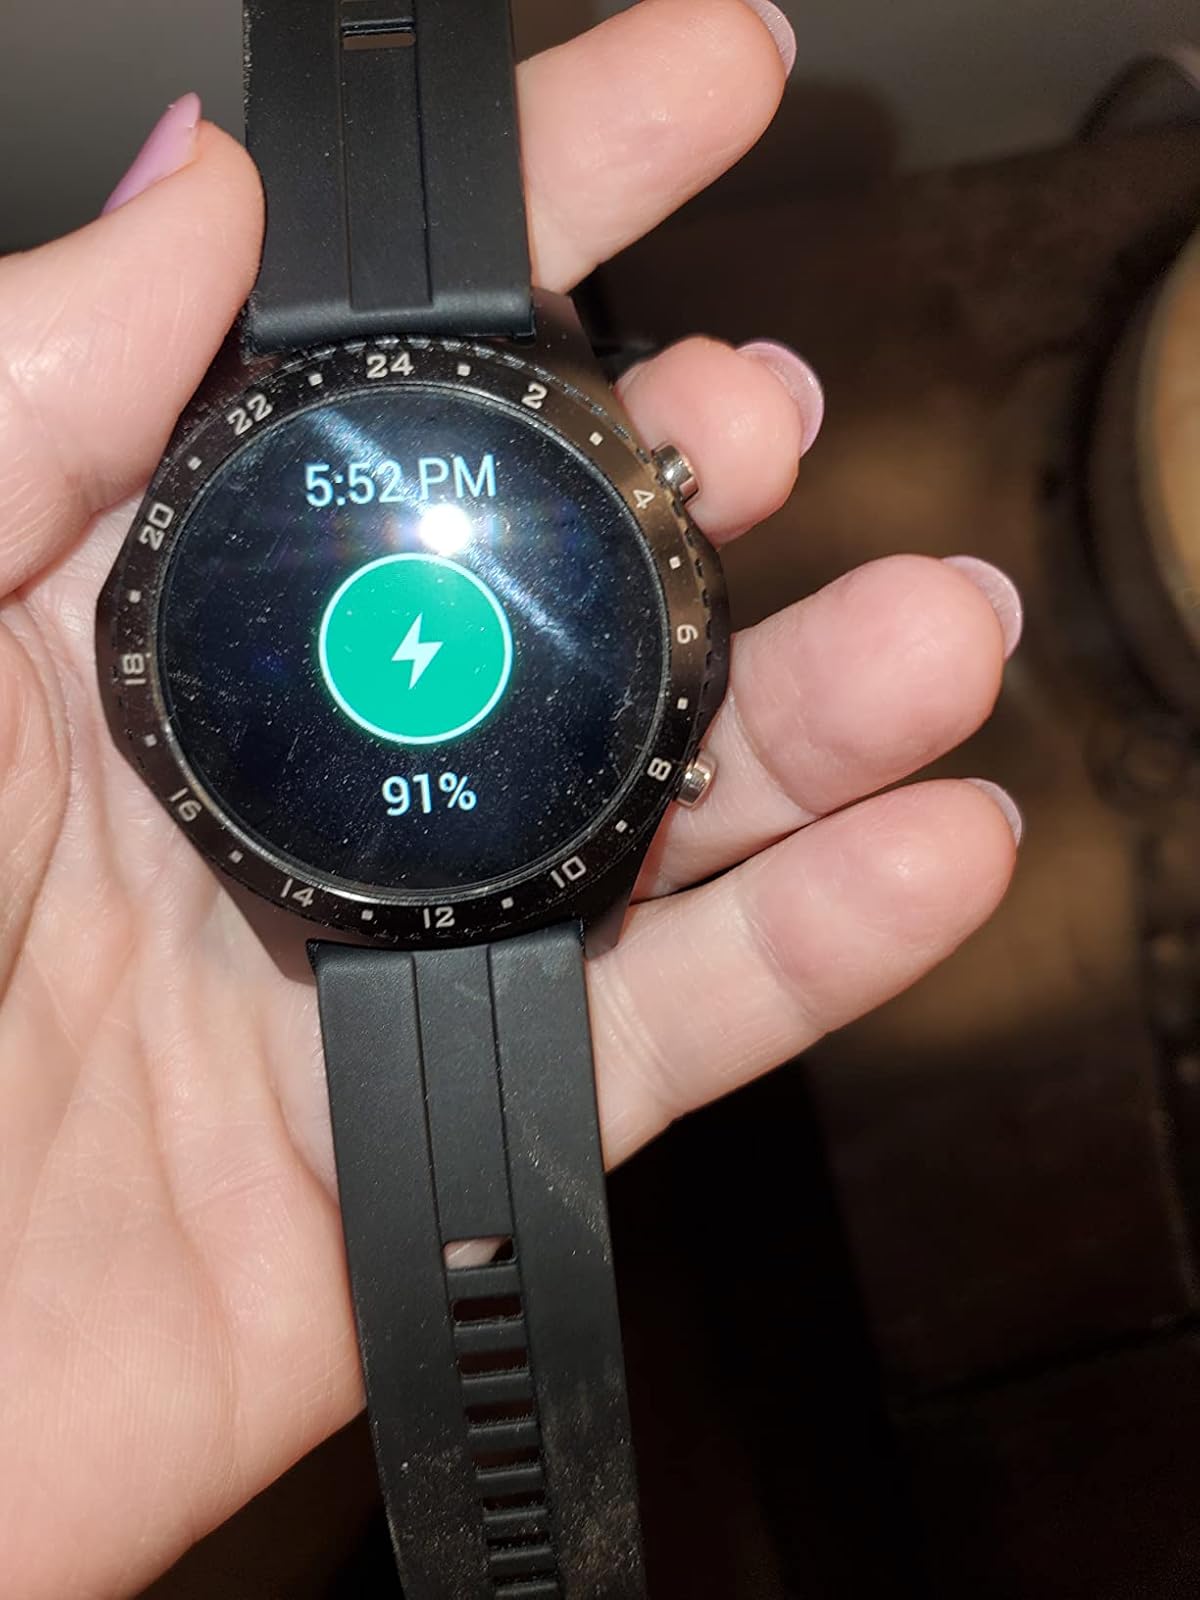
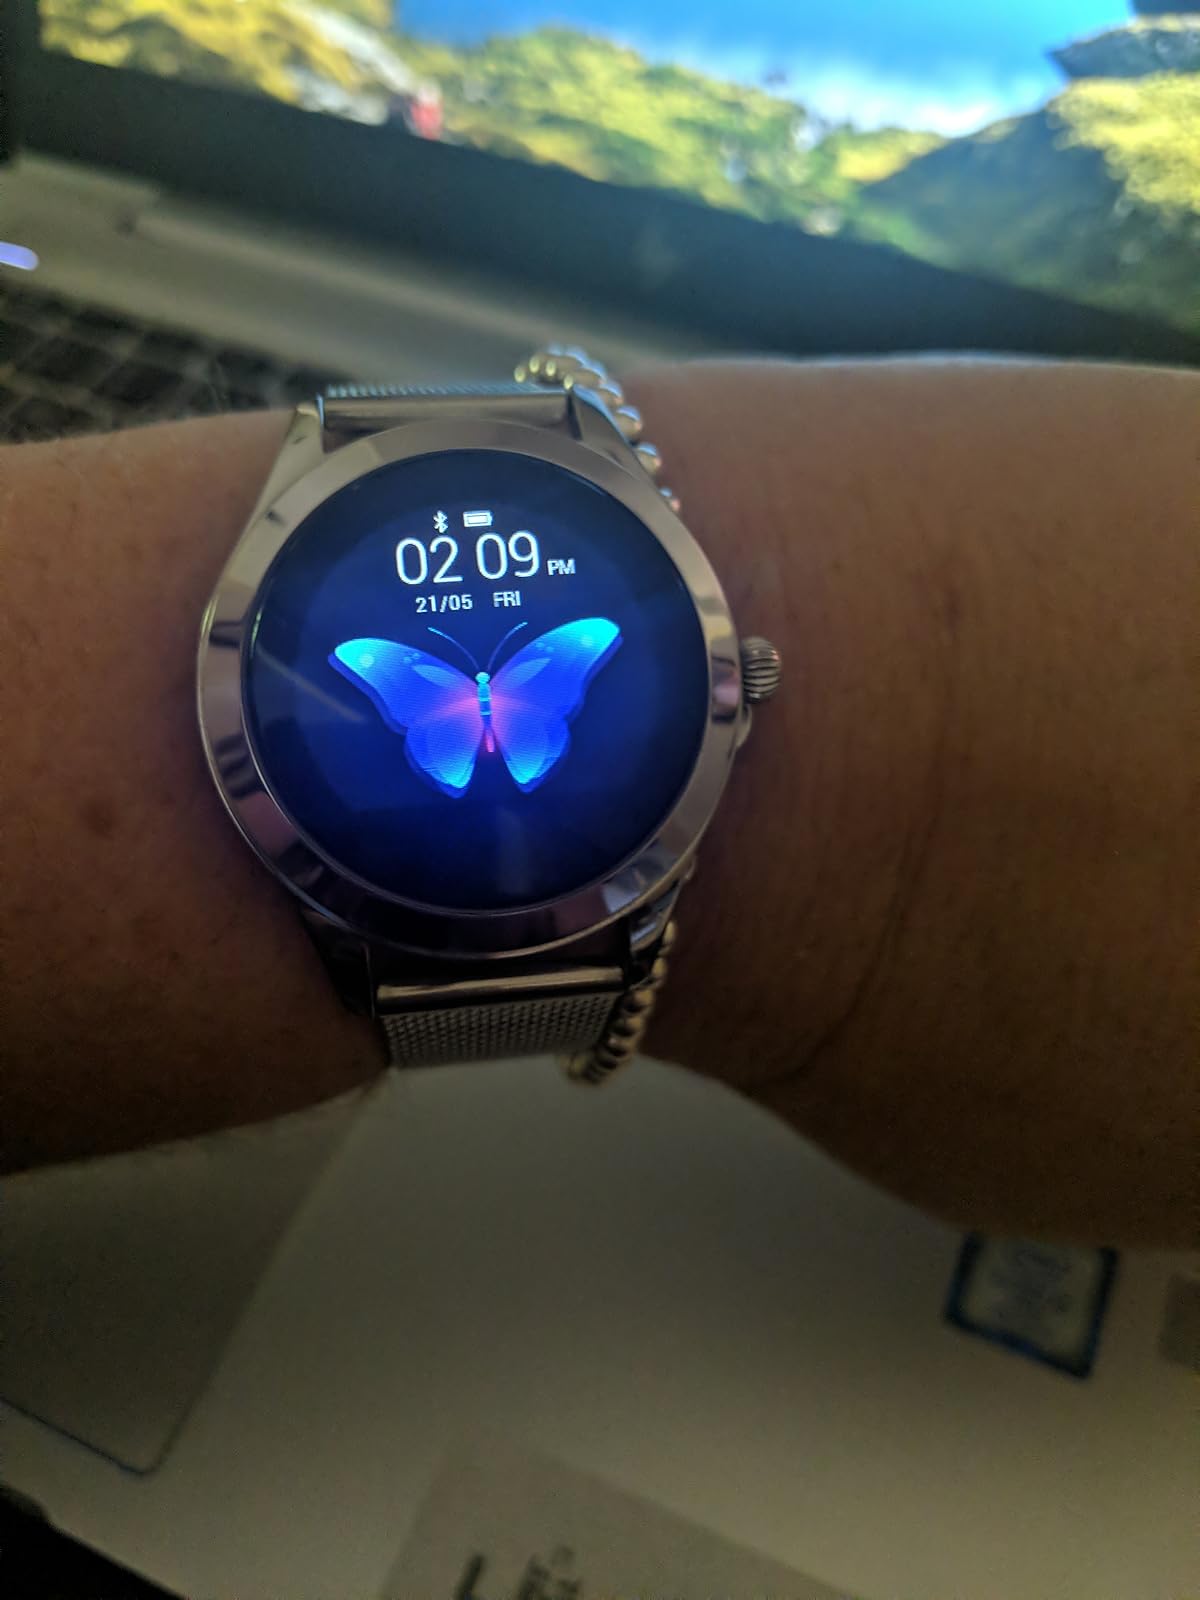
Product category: smartwatch
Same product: no